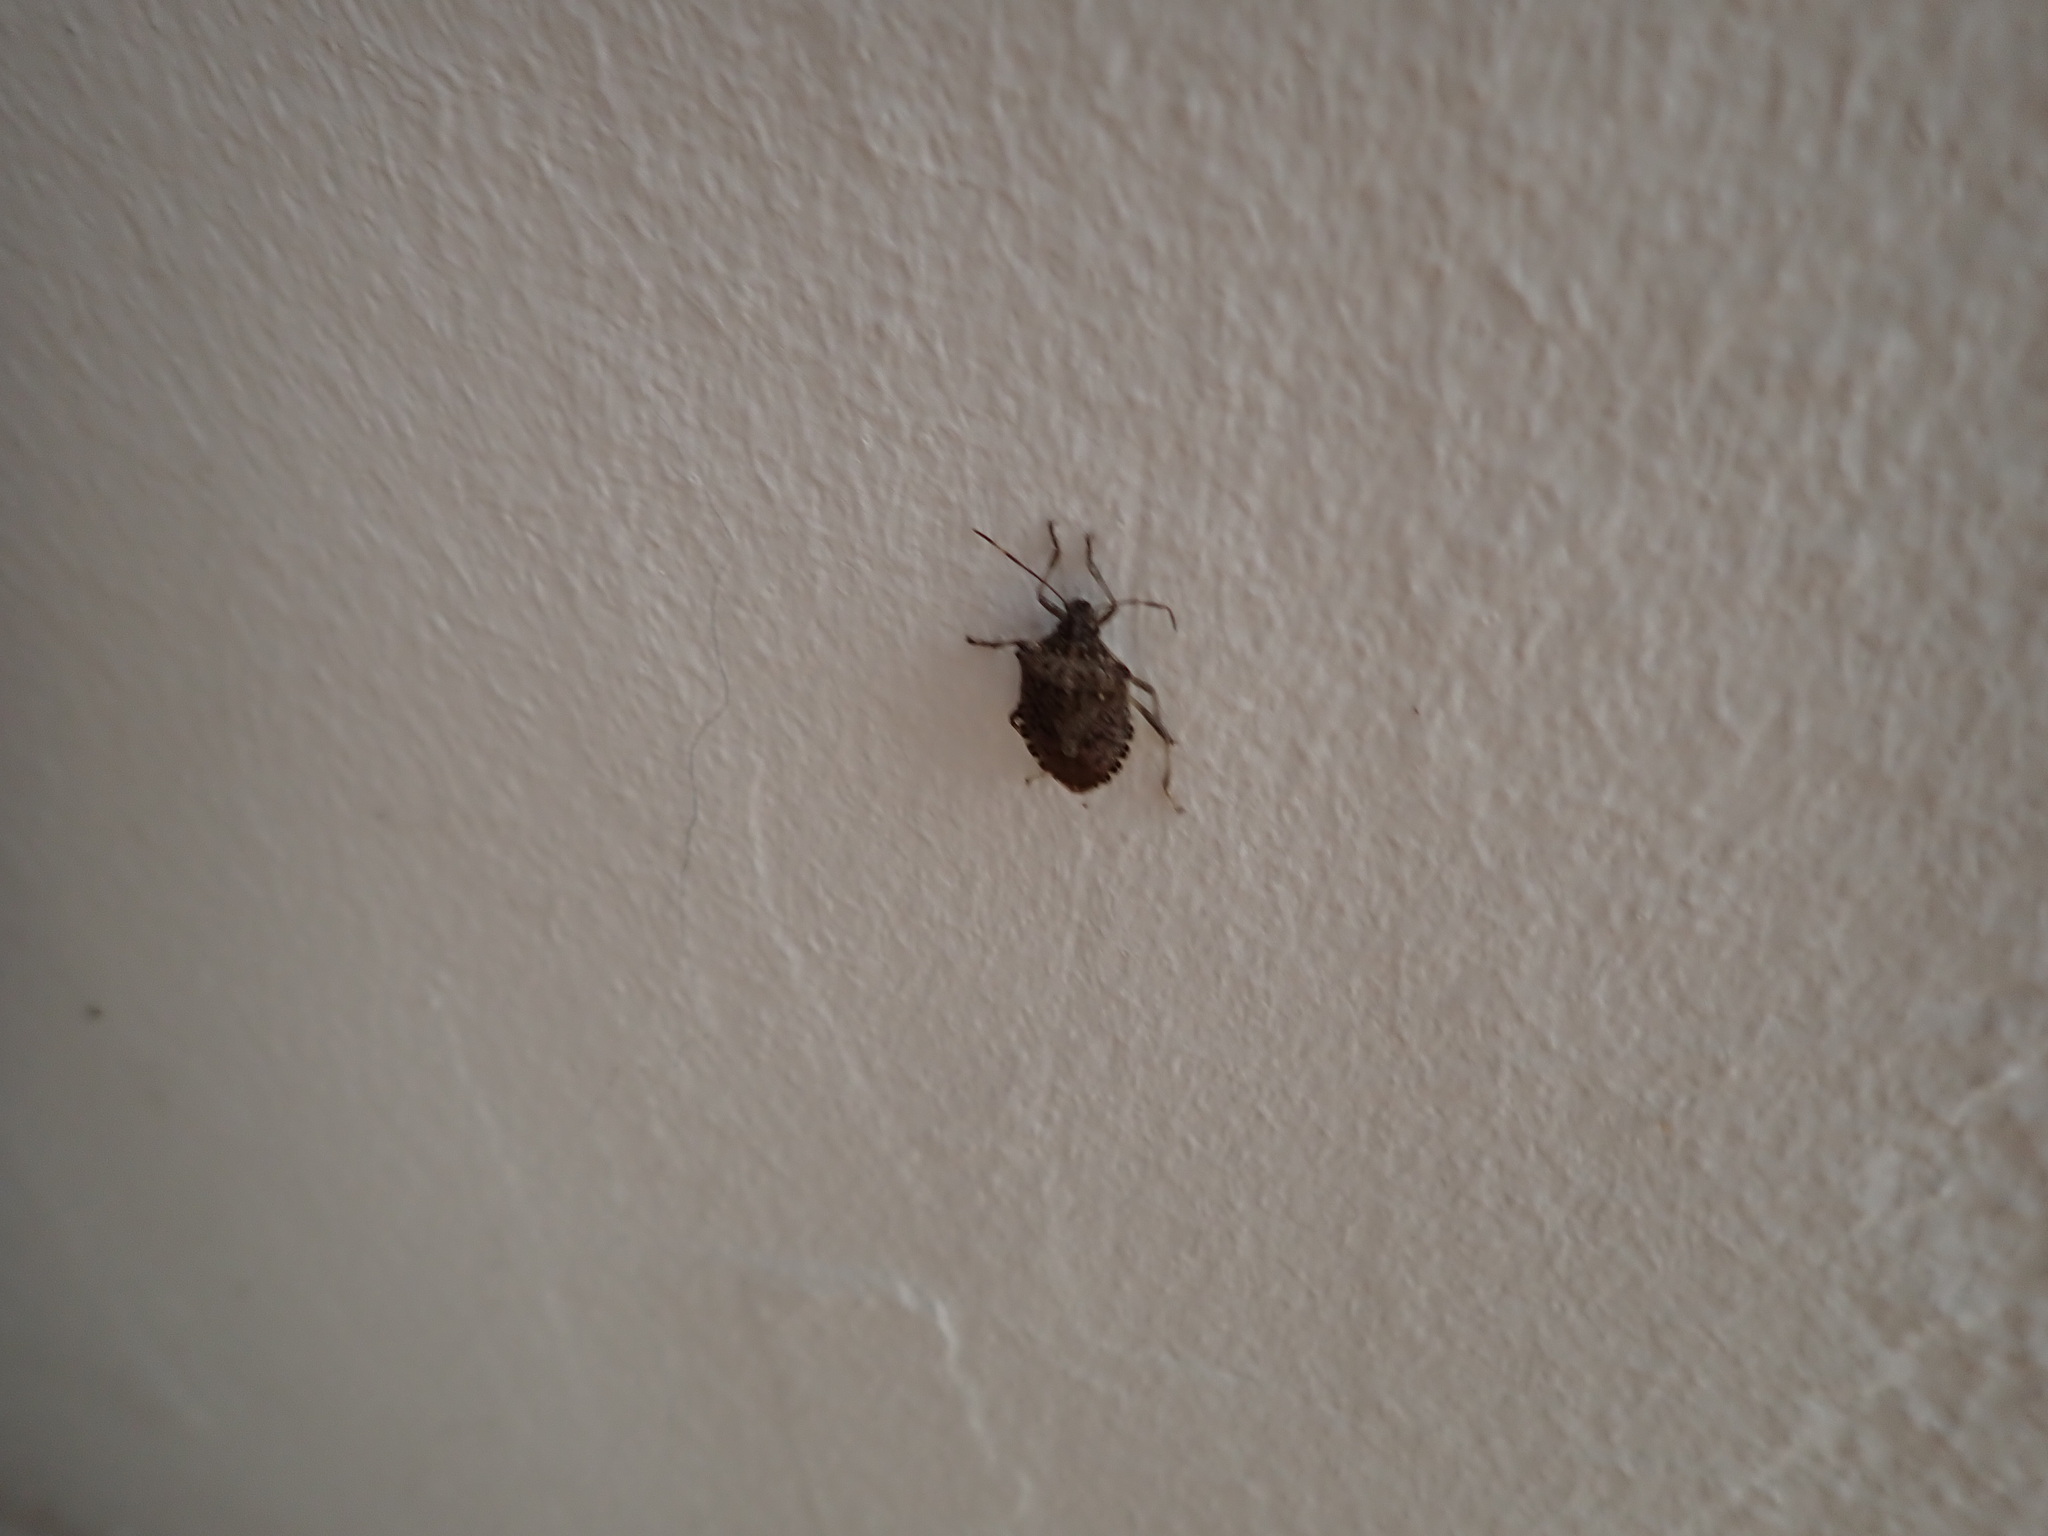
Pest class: stink_bug